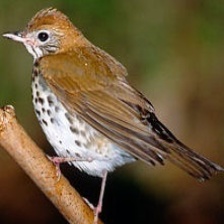
Species: WOOD THRUSH
Scientific name: HYLOCICHLA MUSTELINA